Bella at Midnight

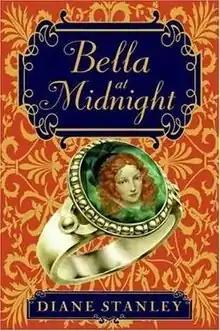
First edition, 2006

Bella at Midnight is a fantasy novel for children by Diane Stanley. The story is based on the fairy tale Cinderella. It was first published in 2006.